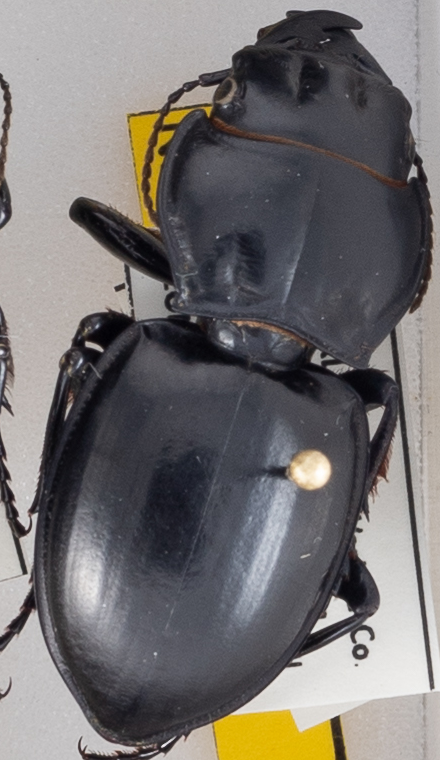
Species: Pasimachus californicus
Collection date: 2022-08-24
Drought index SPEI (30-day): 0.156
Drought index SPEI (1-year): -2.09
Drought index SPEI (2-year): -1.01